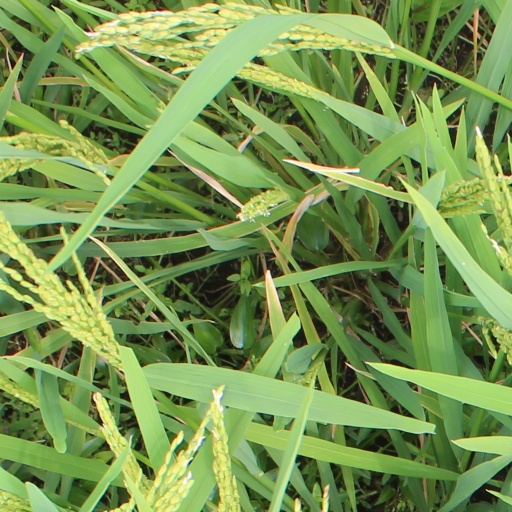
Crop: rice